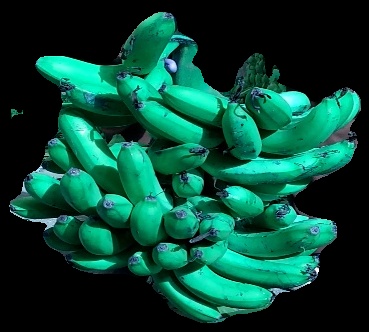
Variety: pachbale
Grade: grade3